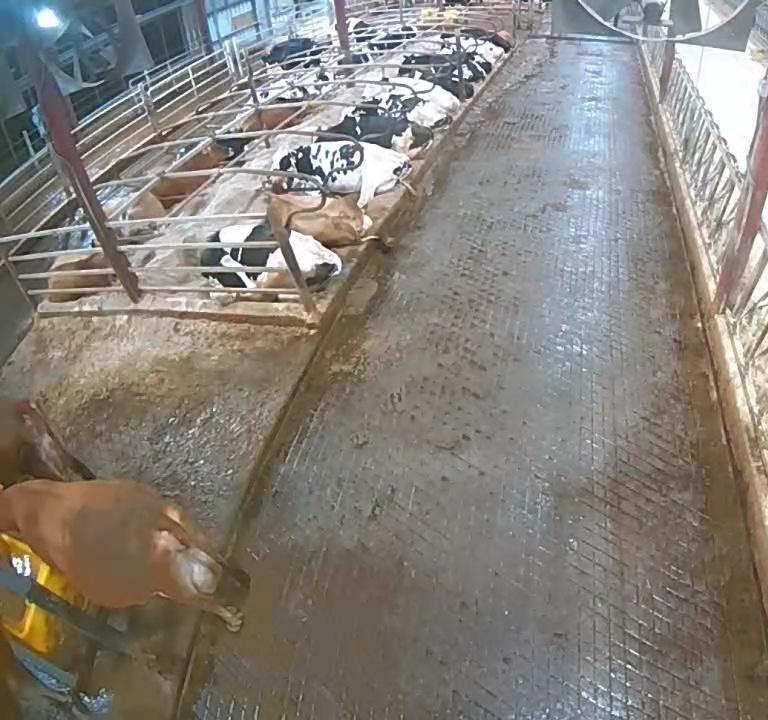
Number of cows: 16